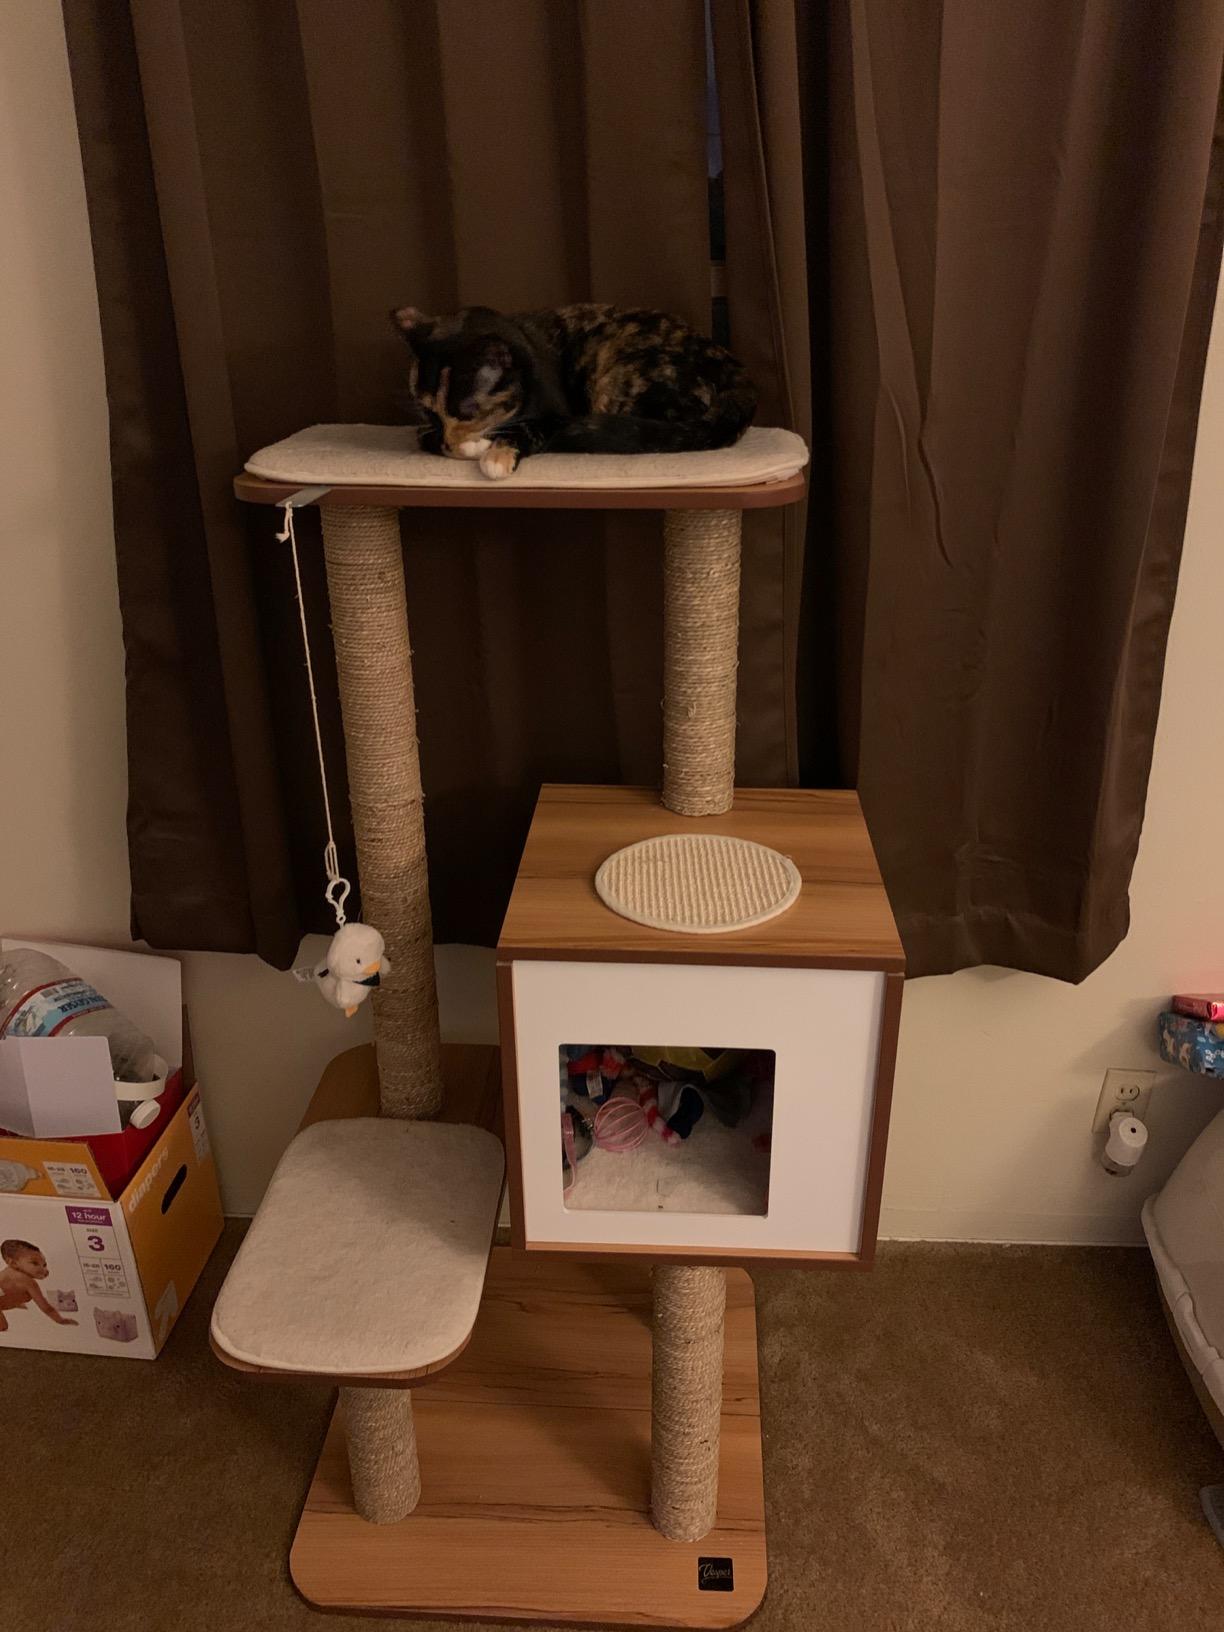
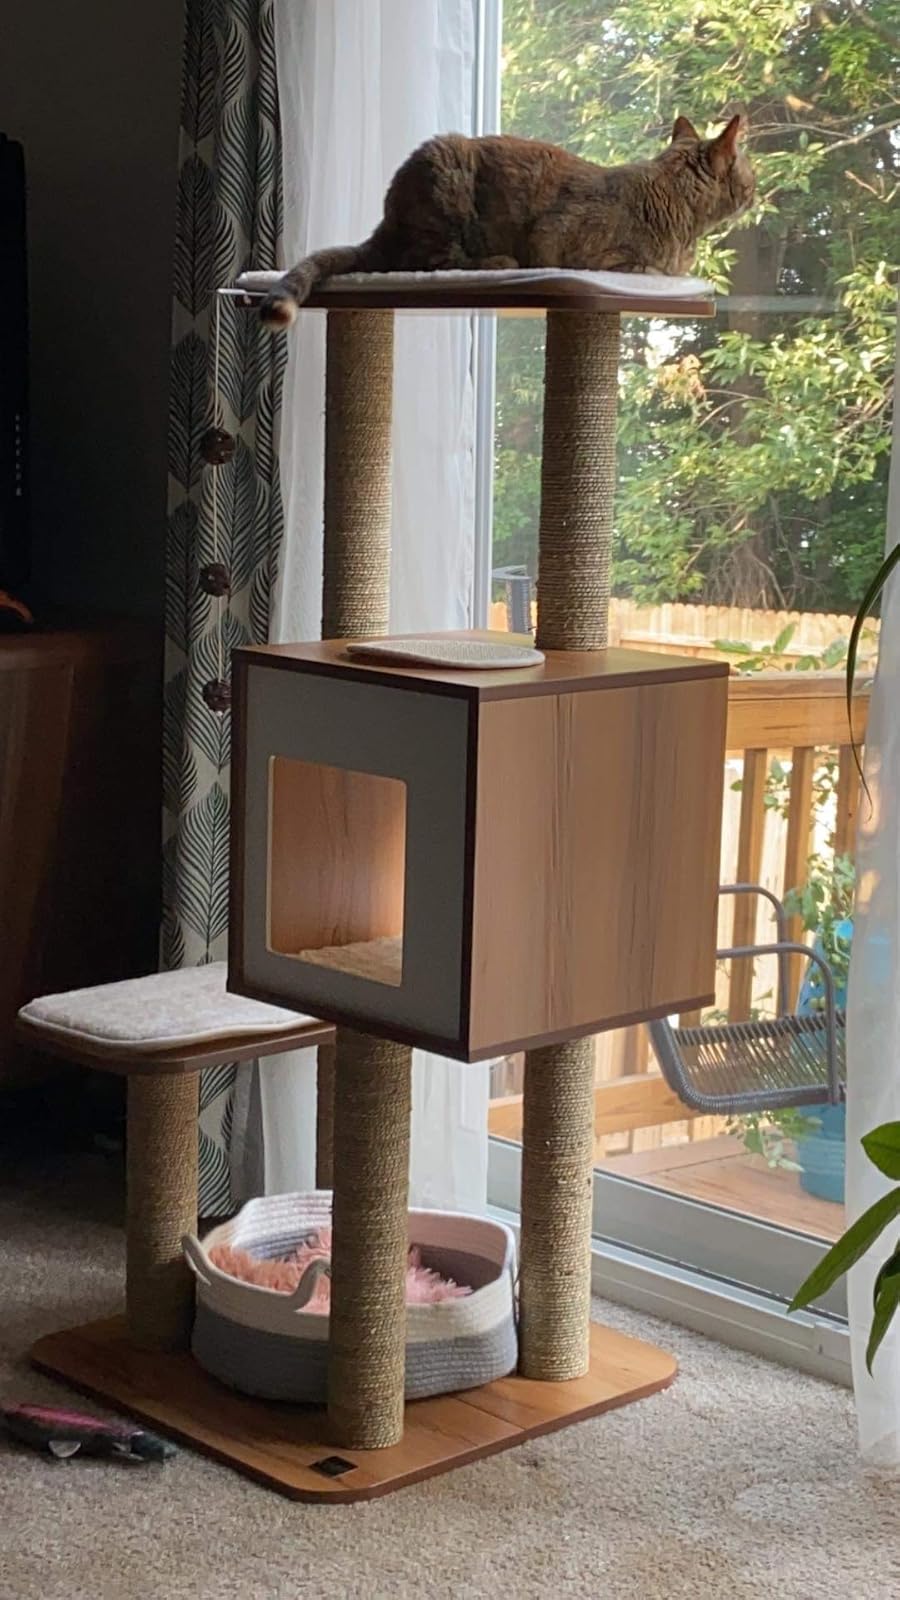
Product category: items_cat tree
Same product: yes